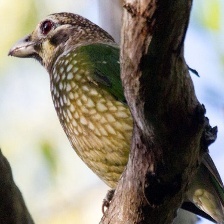
Species: SPOTTED CATBIRD
Scientific name: AILUROEDUS MACULOSUS